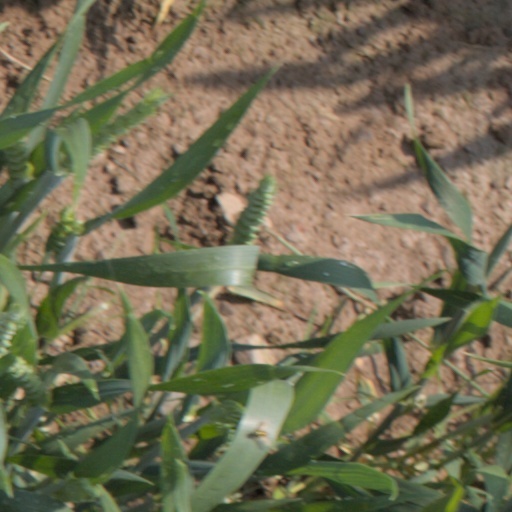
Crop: wheat